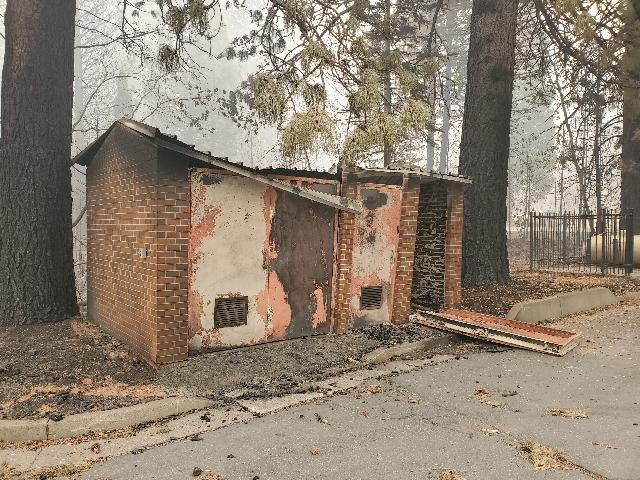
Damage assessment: destroyed